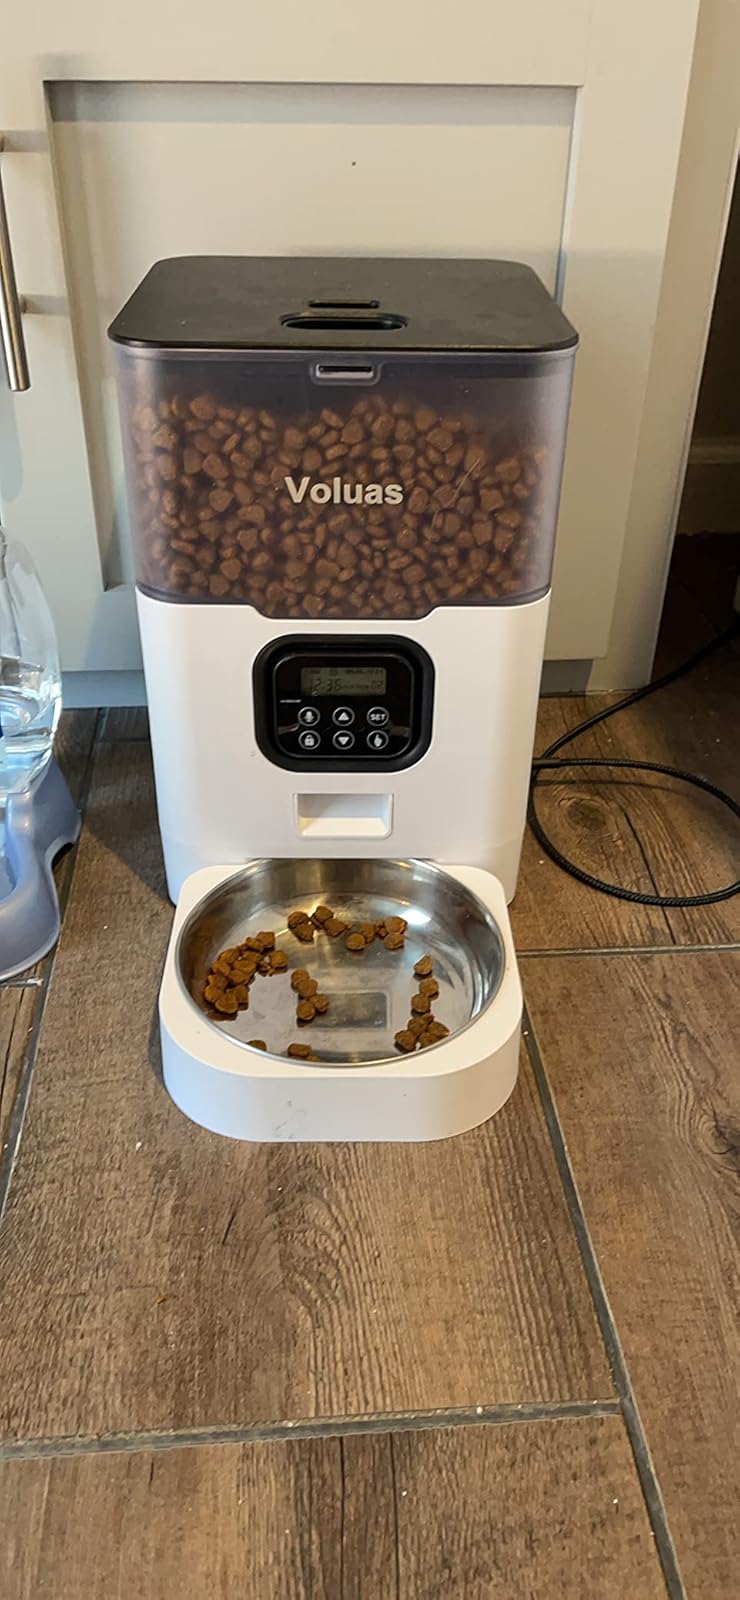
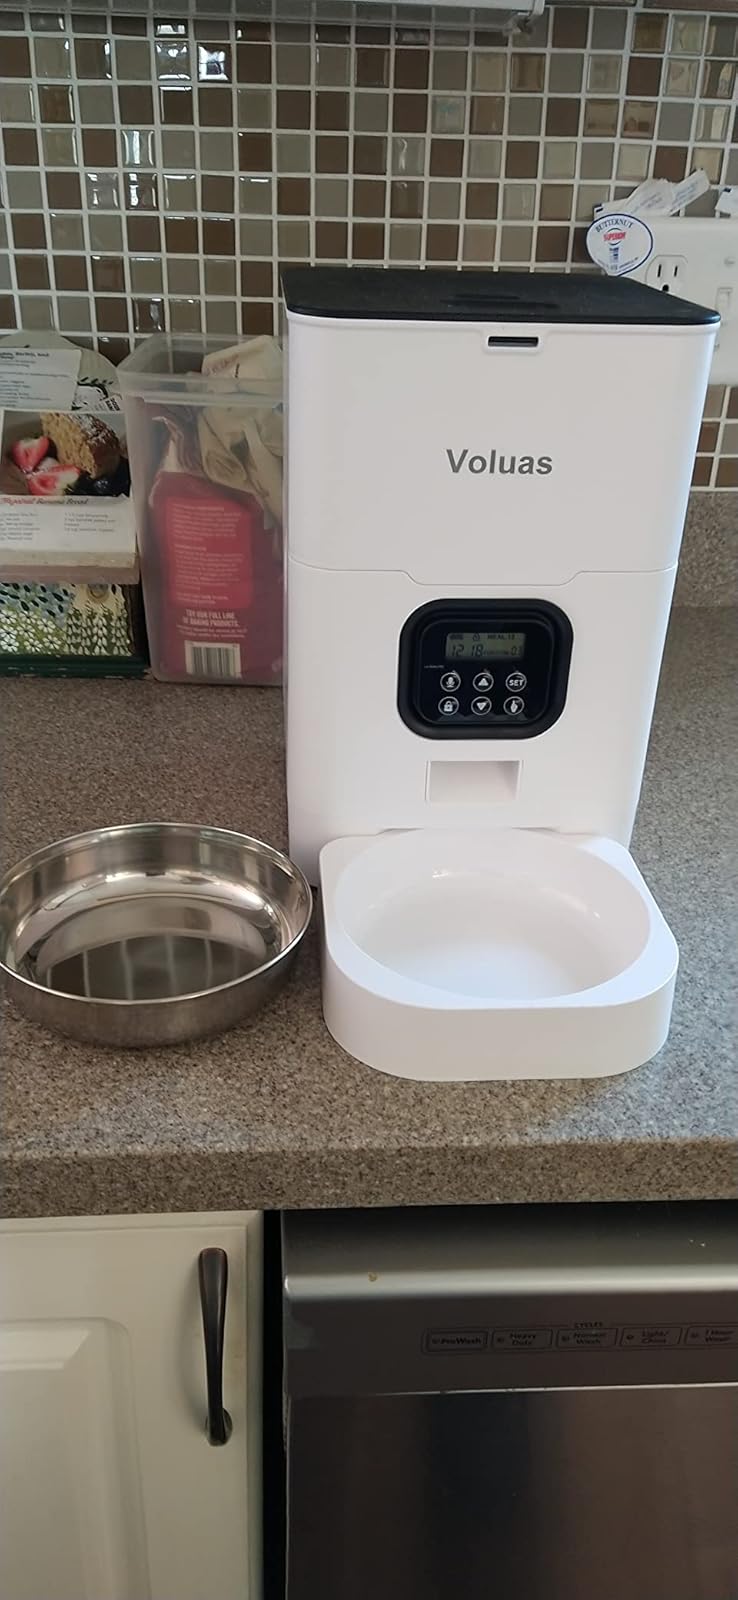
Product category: items_feeder
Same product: no